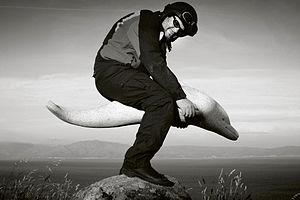
Wim Opbrouck, né le 5 février 1969 à Bavikhove, est un acteur et chanteur belge flamand.